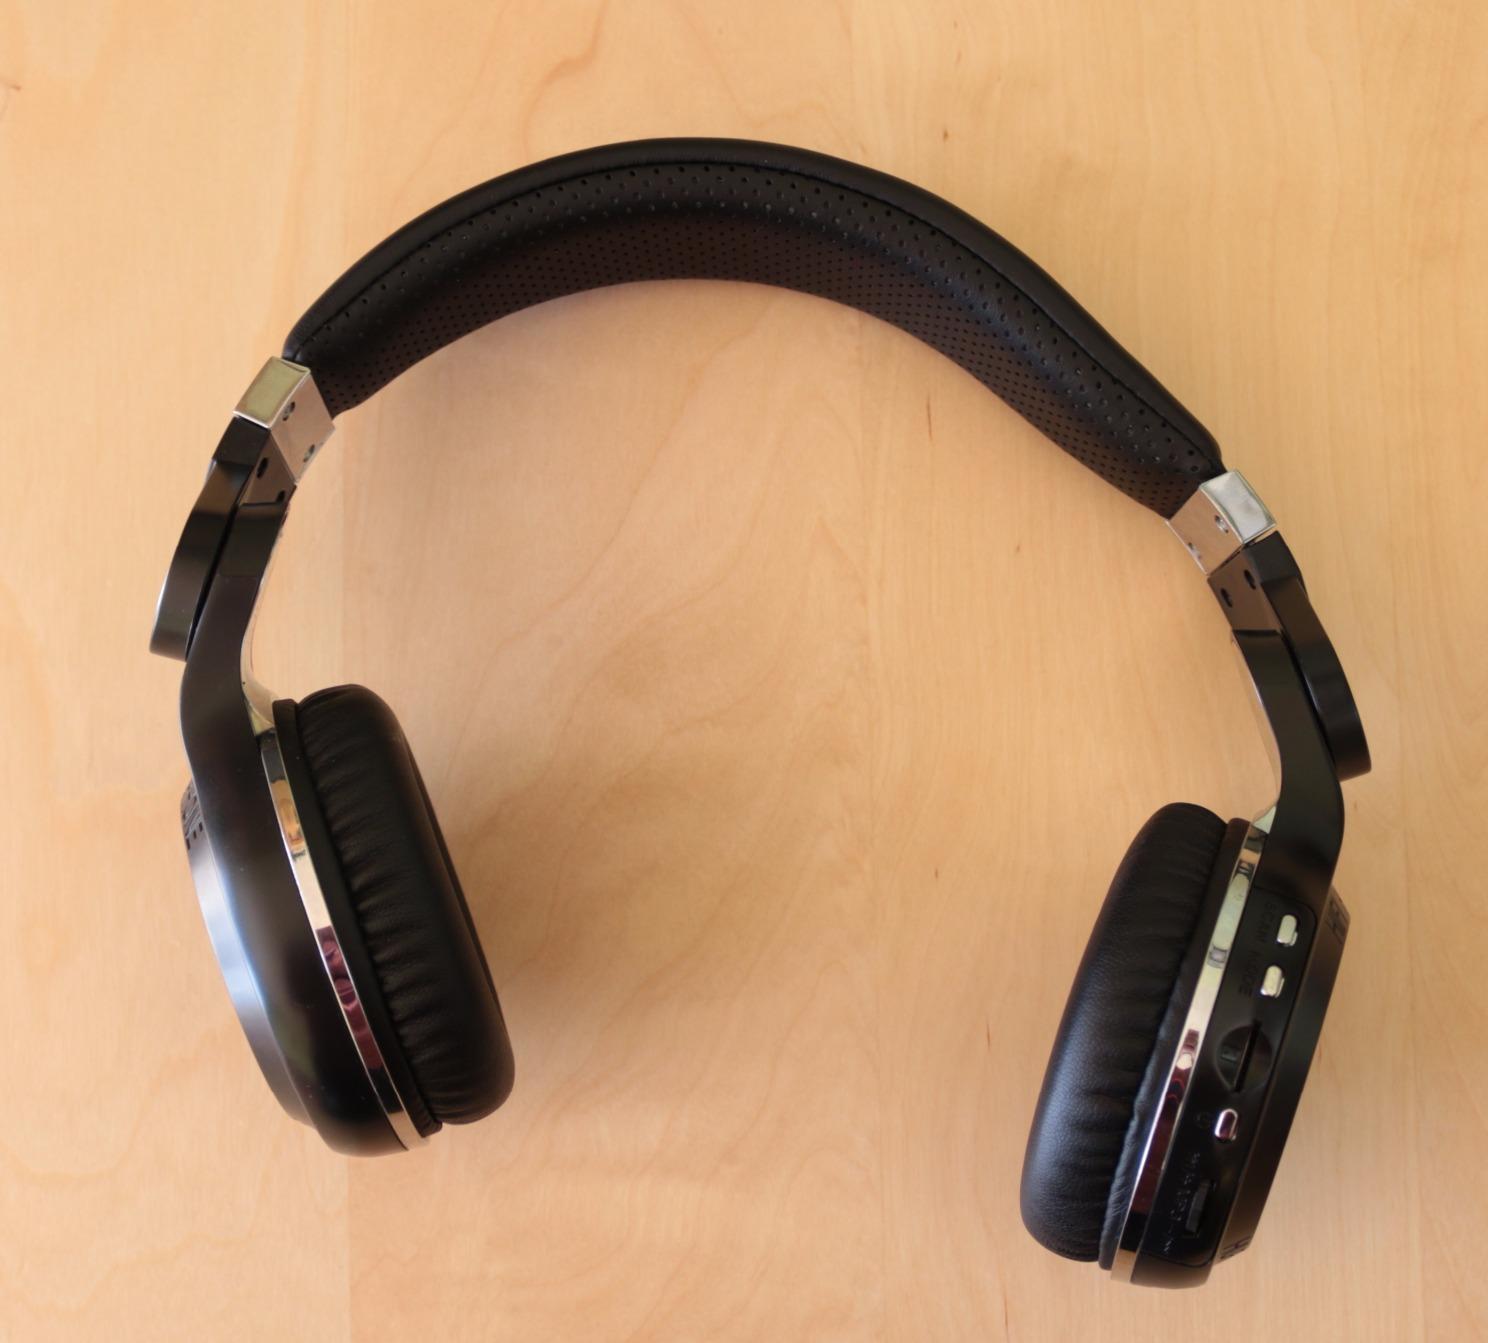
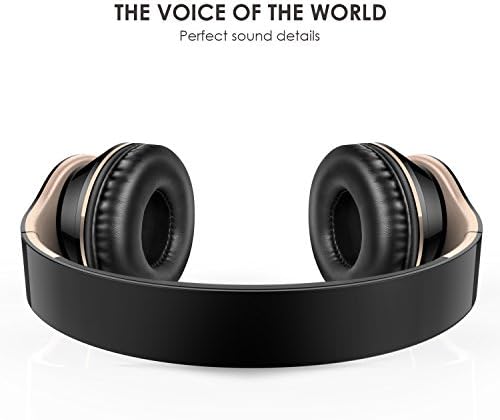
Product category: headphones
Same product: no